Zelamkhin-Kotar

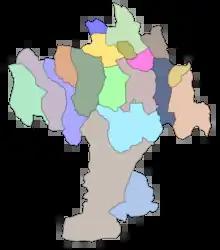
Map of Vedensky District. Zelamkhin-Kotar is in the Vedeno rural settlement

Zelamkhin-Kotar is located between the Khulkhulau and Akhkinchu rivers. It is on the northern outskirts of the village of Vedeno.